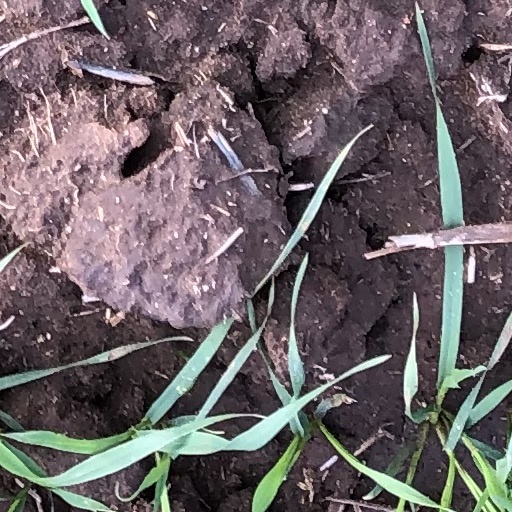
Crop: wheat